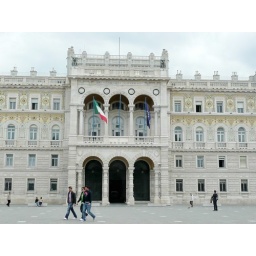
Trieste--Piazza. Many of the building in this Piazza house large insurance companies. Note the Austrian influence in the architecture